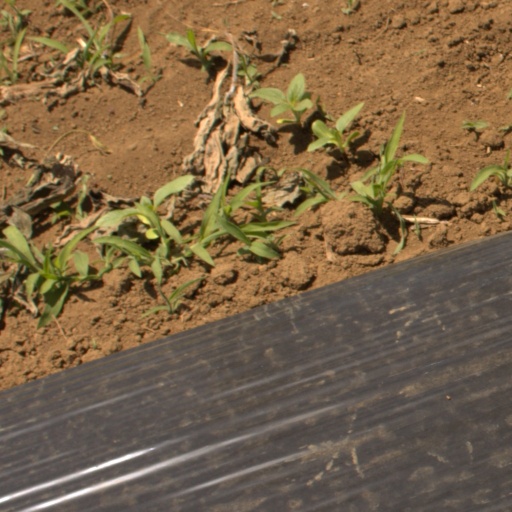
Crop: Jerusalem artichoke